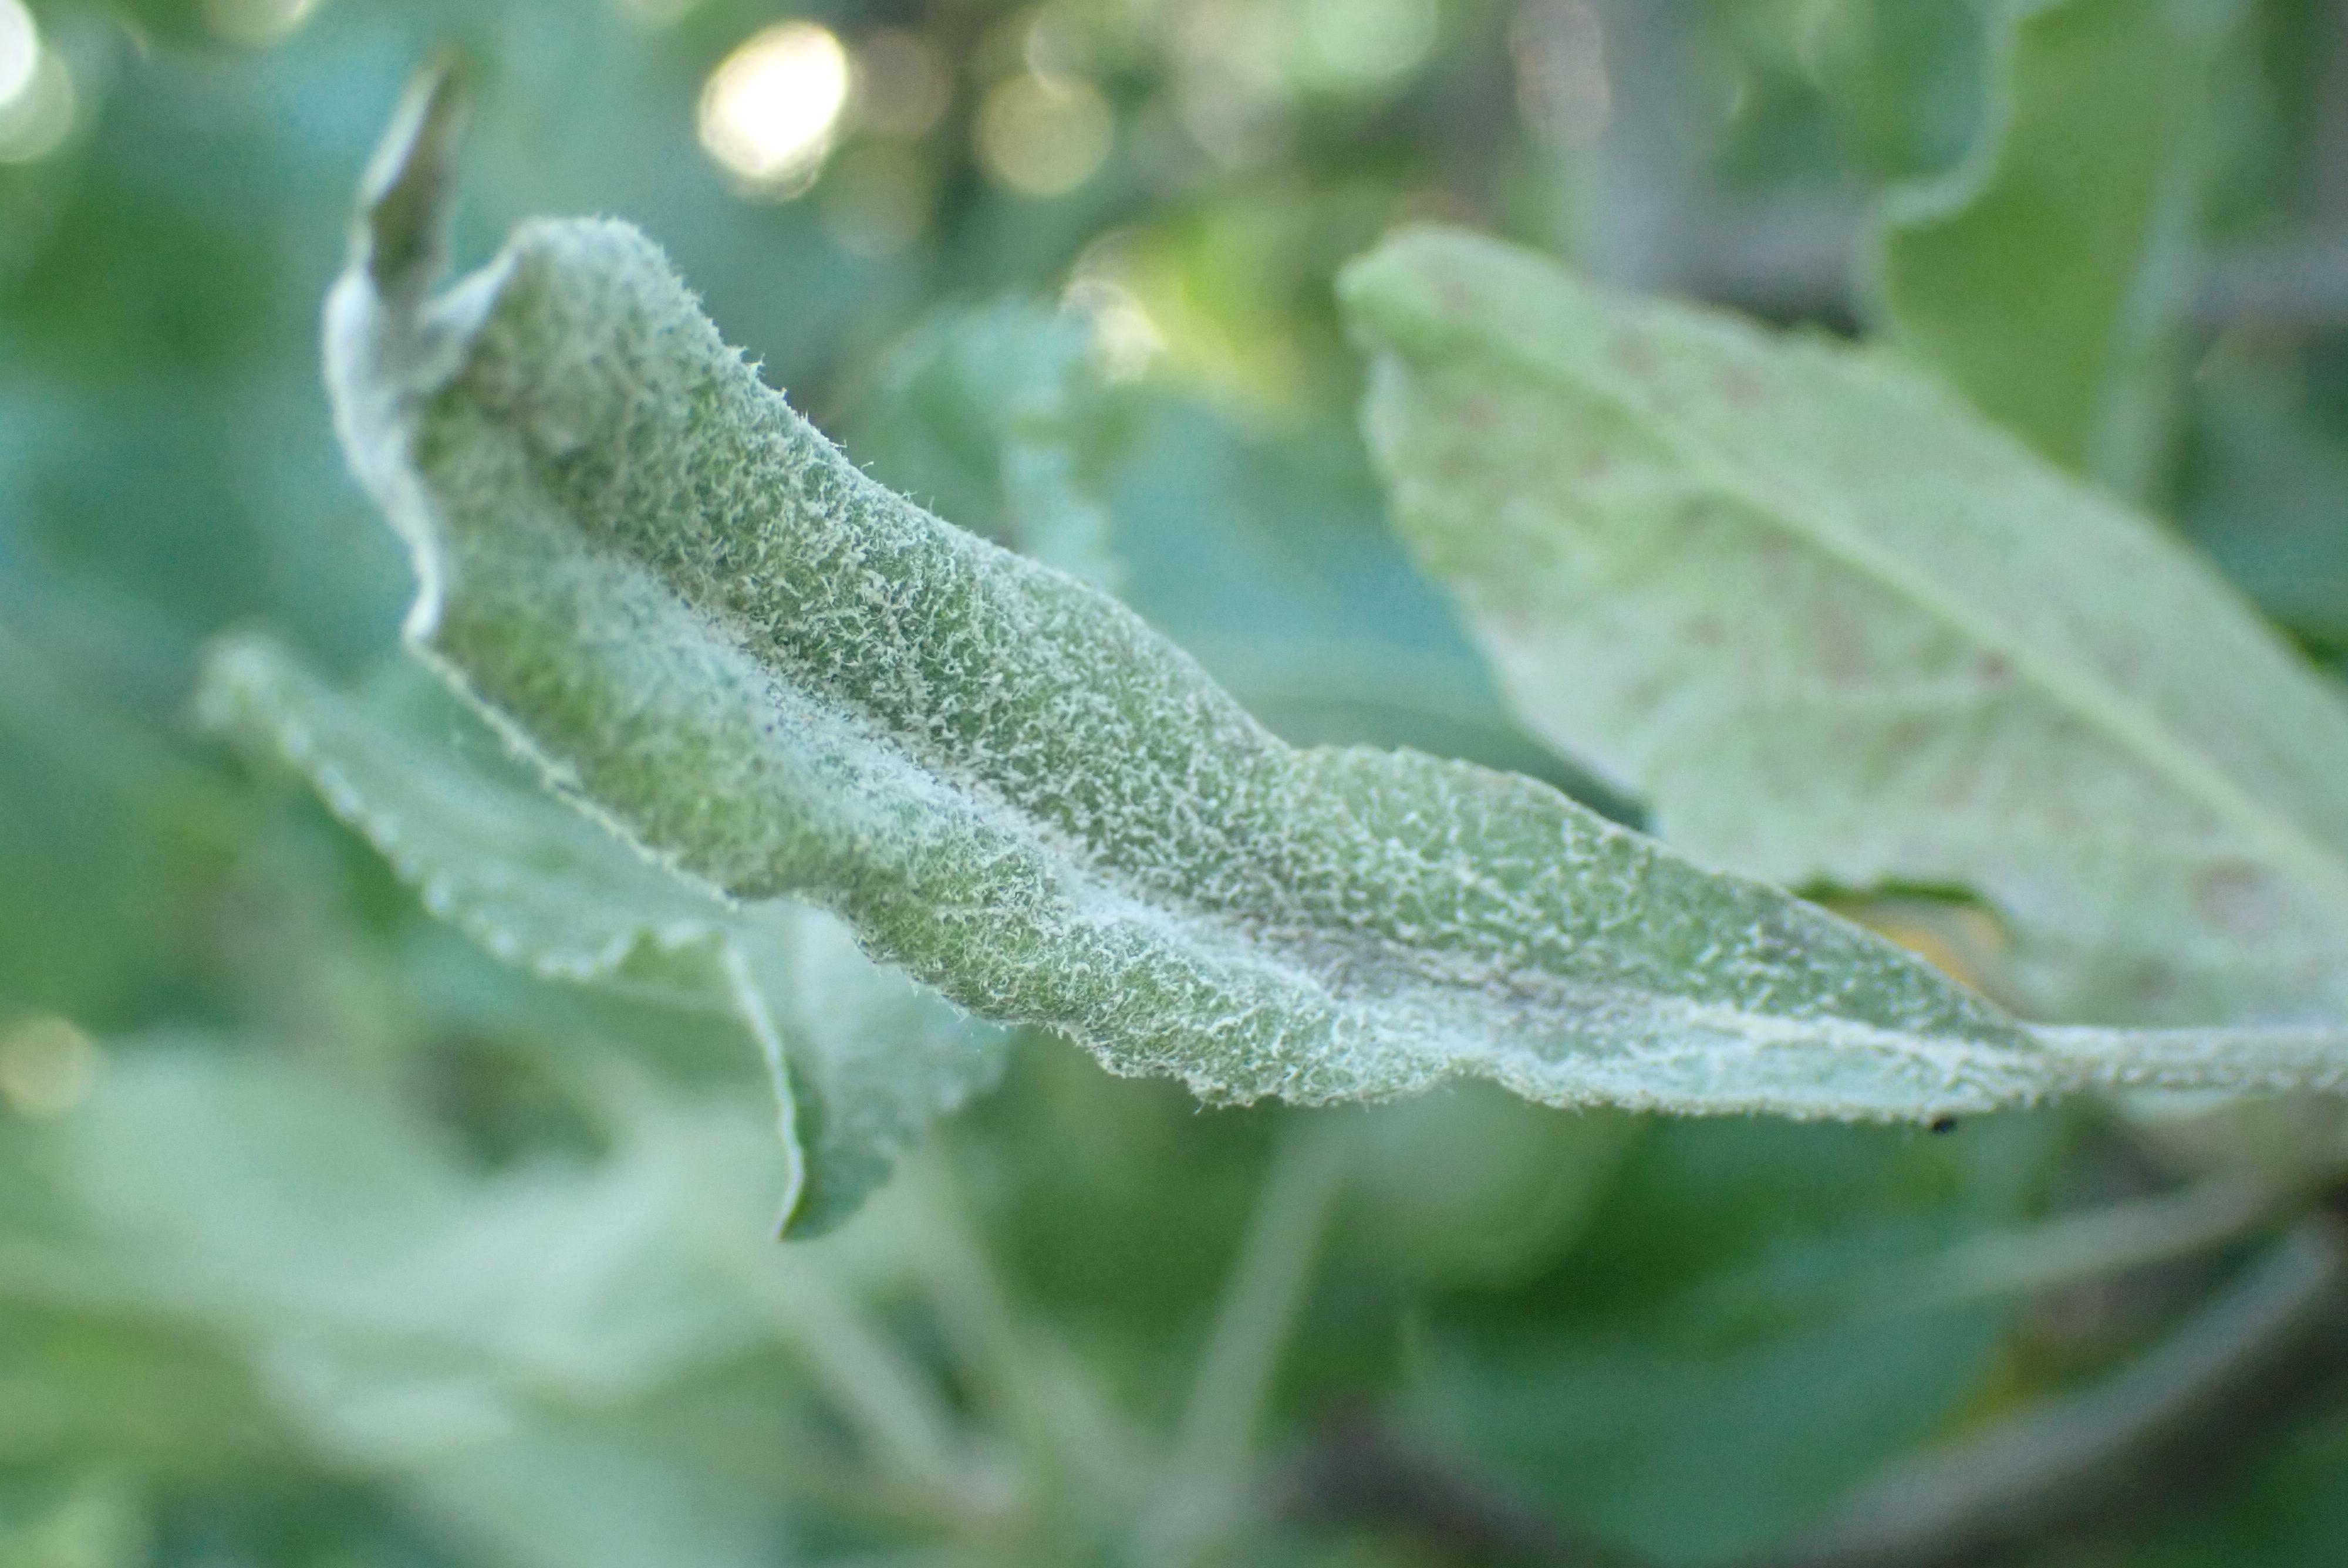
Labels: powdery_mildew